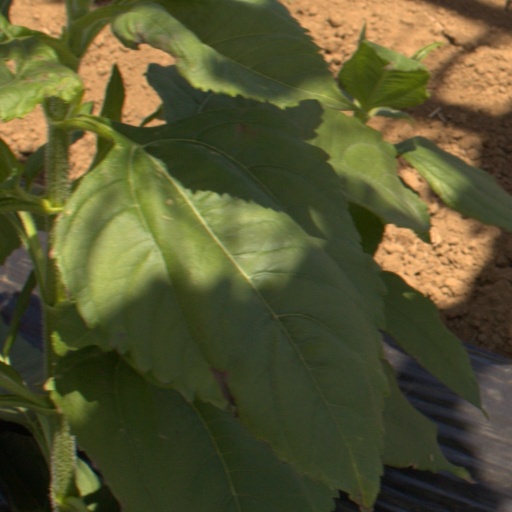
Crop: Jerusalem artichoke